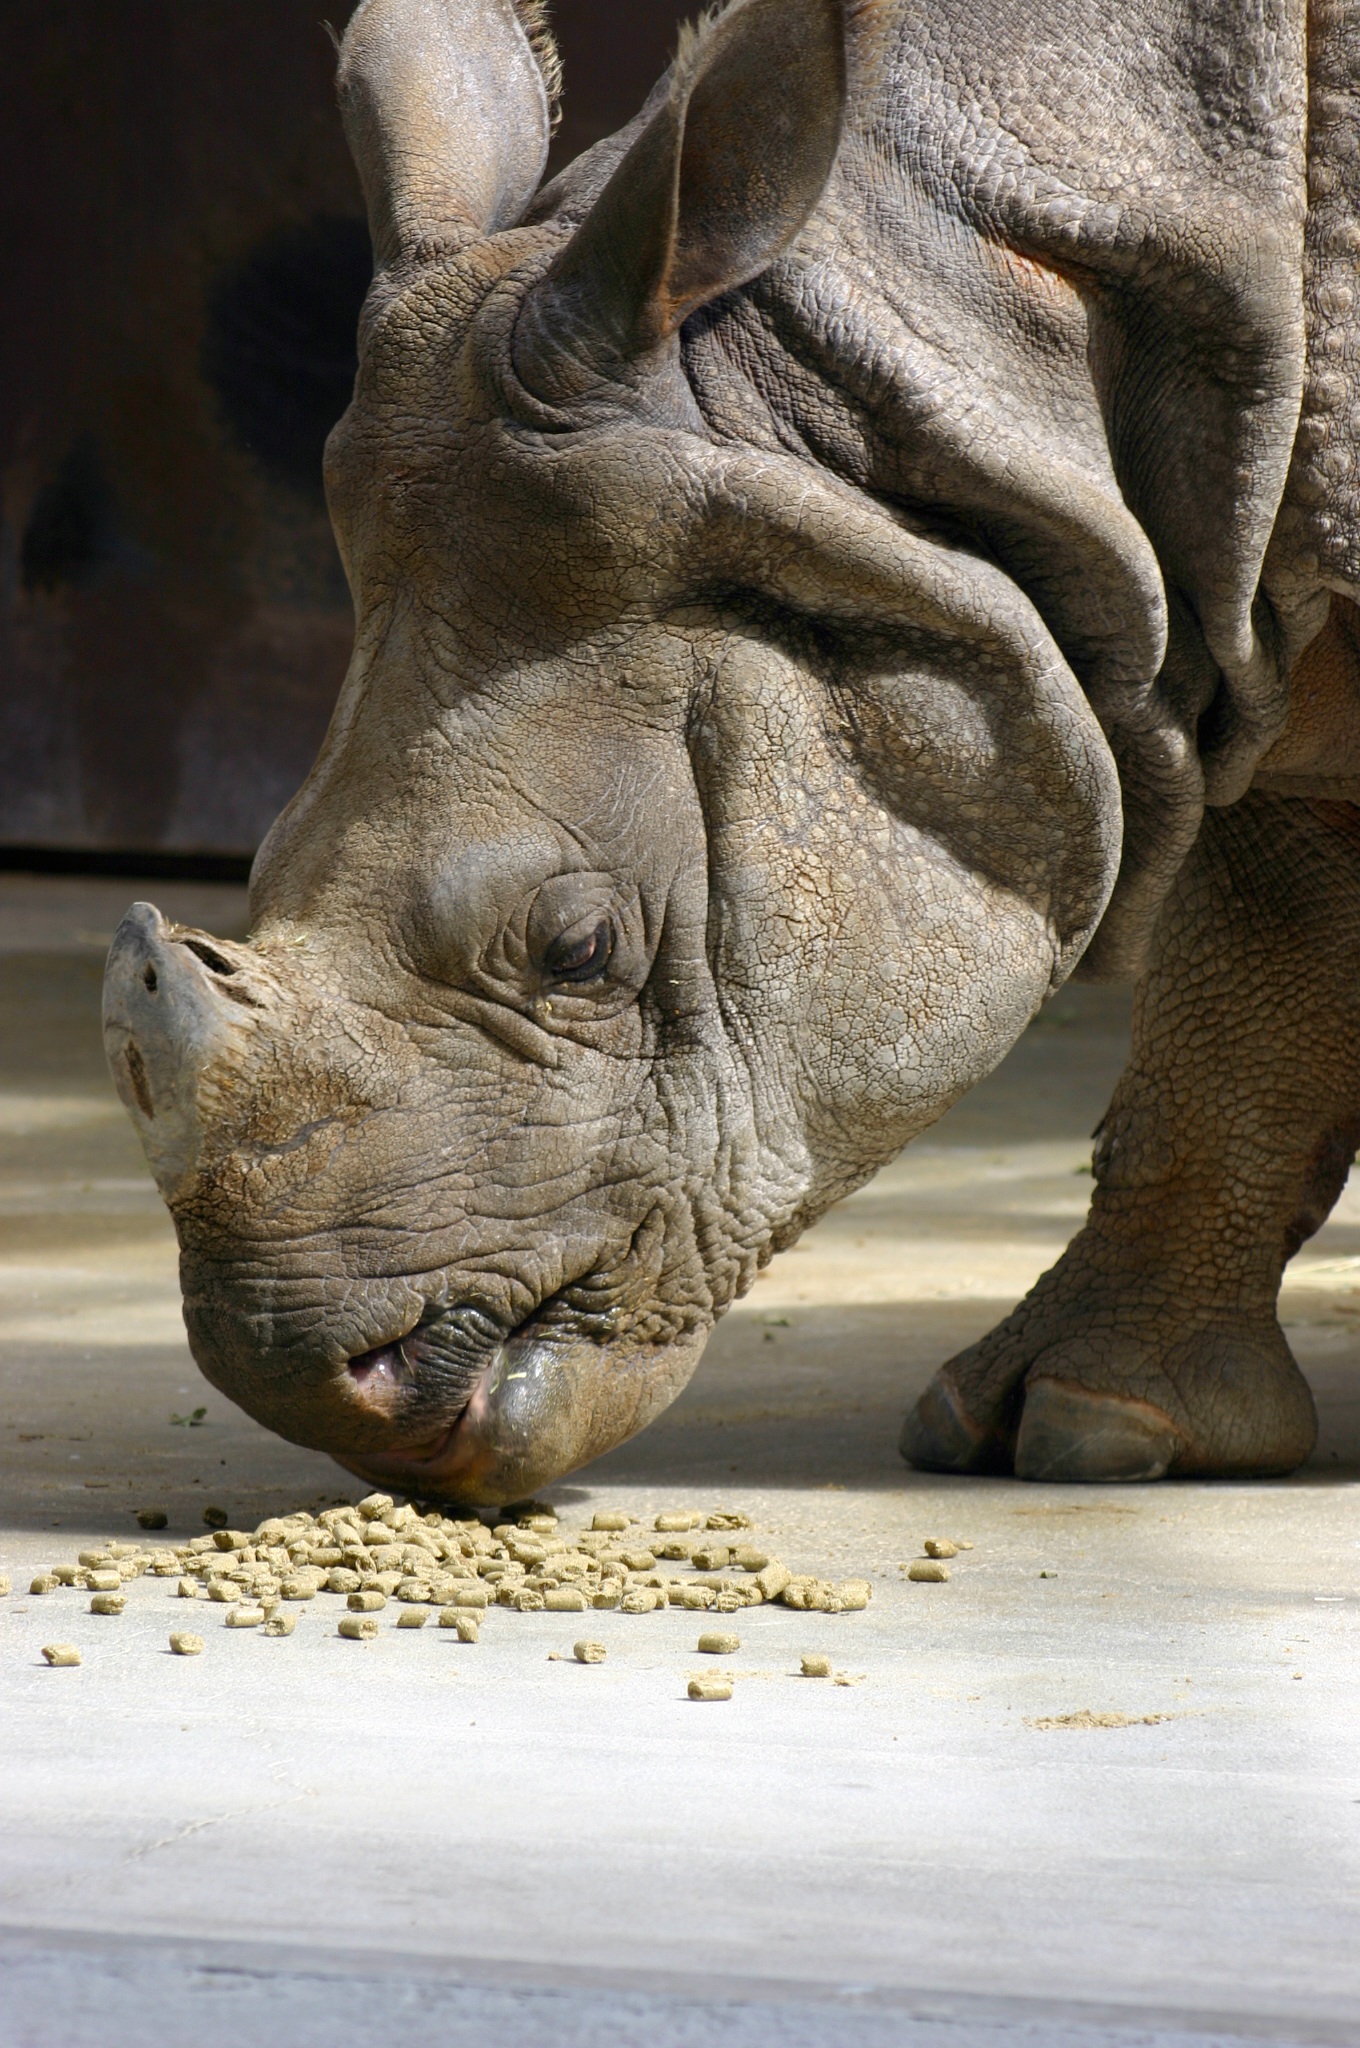
animal, wildlife, wild, statue, zoo, horn, mammal, fauna, life, rhino, sculpture, rhinoceros, snout, temple, head, endangered, african, terrestrial animal